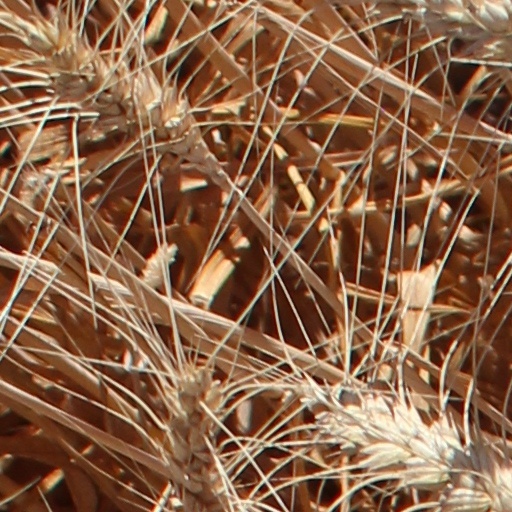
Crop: wheat